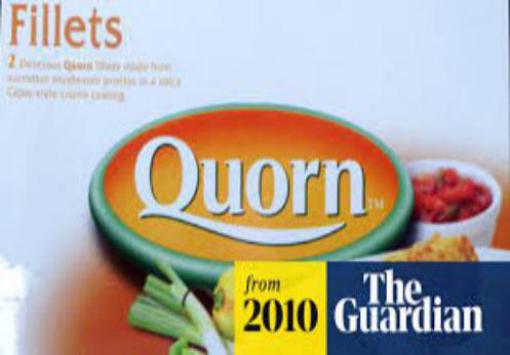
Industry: Food